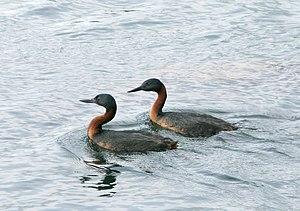
Podiceps major - Grand Grèbe à plumage nuptial - Parc national de Tierra del Fuego - Patagonie de l'Argentine
La province de Río Negro est une province de l'Argentine. Elle est située au sud du pays, en Patagonie. Elle est bordée au nord par la province de La Pampa, à l'est par celle de Buenos Aires, au sud par le Chubut et à l'ouest par le Neuquén et, séparée par la cordillère des Andes, par la République du Chili.
Le Grand Grèbe est une espèce d'oiseaux aquatiques appartenant à la famille des Podicipedidae.